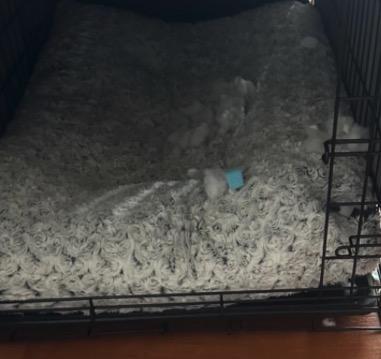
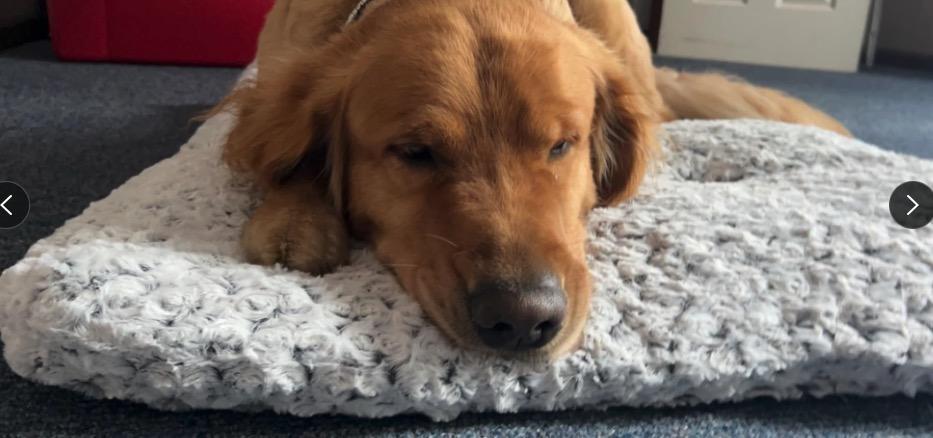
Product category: misc
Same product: yes